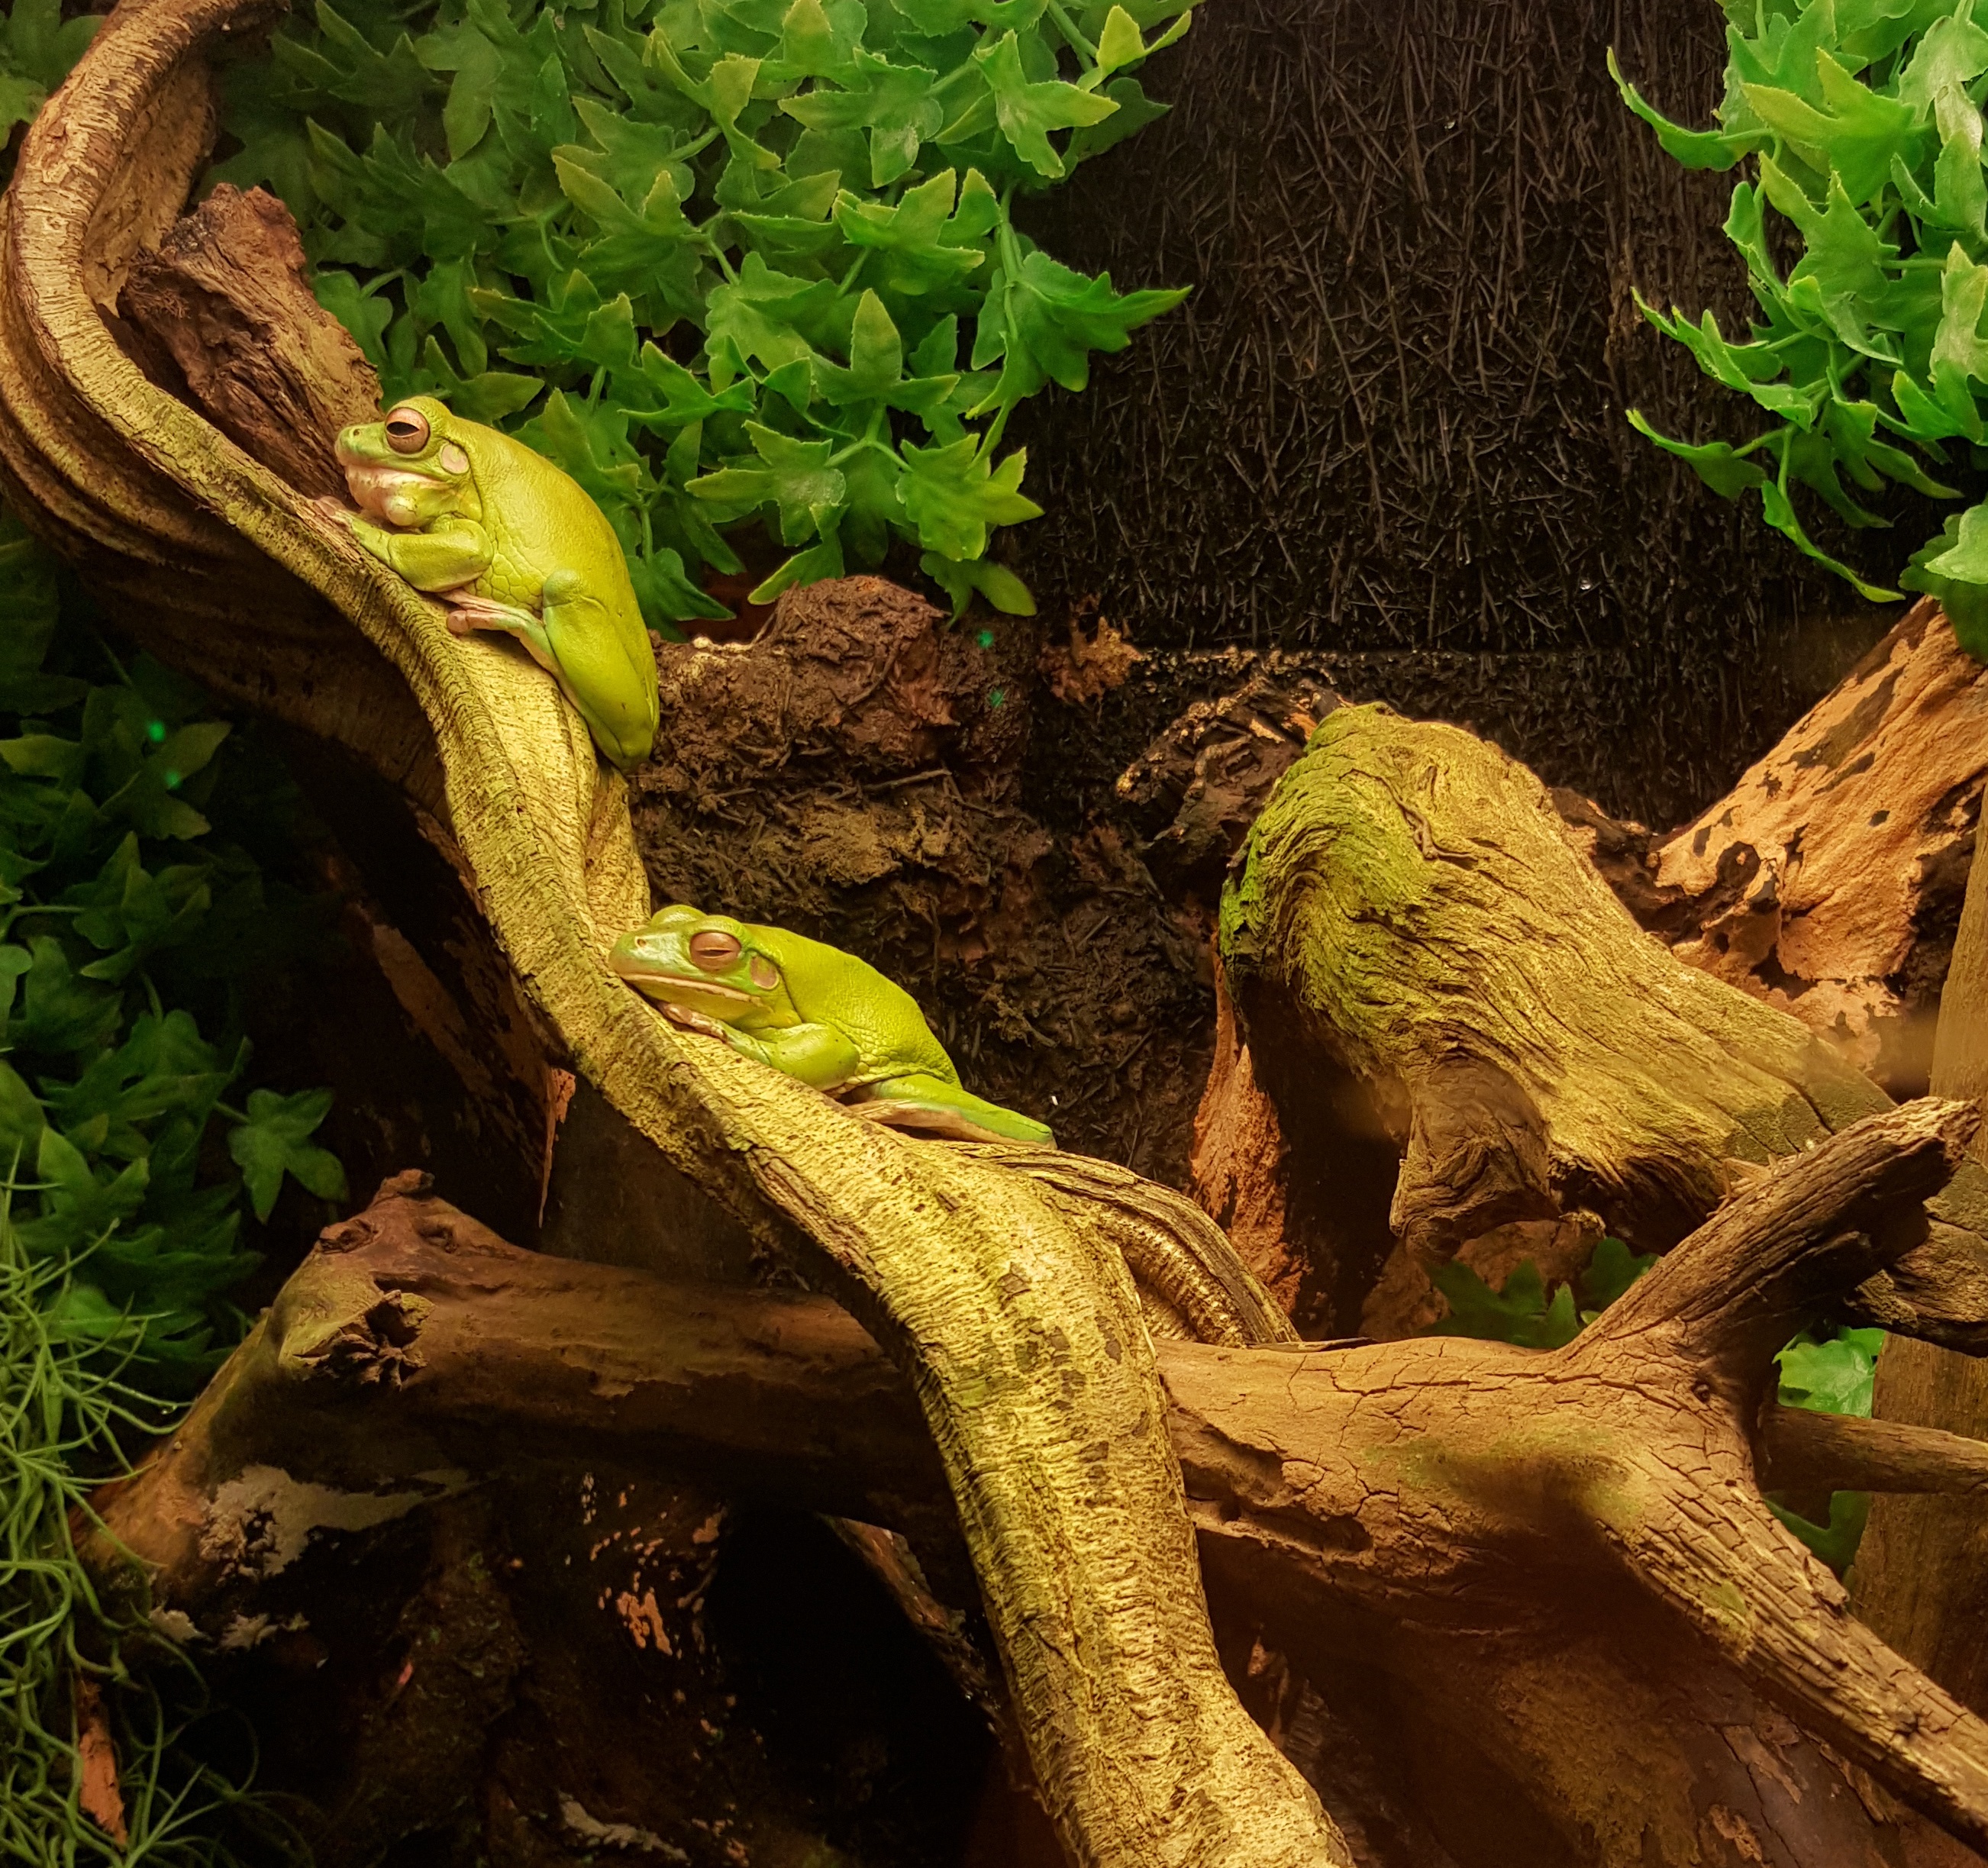
tree, water, nature, forest, branch, plant, leaf, flower, wildlife, zoo, green, jungle, botany, frog, reptile, garden, flora, fauna, animals, rainforest, woodland, green frog